Albrecht III Achilles

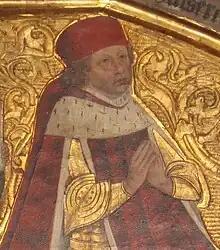
Portrait of Albrecht Achilles, St. Gumbertus, Ansbach (1484)

Albrecht III (9 November 141411 March 1486) was Elector of Brandenburg from 1471 until his death, the third from the House of Hohenzollern. A member of the Order of the Swan, he received the cognomen Achilles because of his knightly qualities and virtues. He also ruled in the Franconian principalities of Ansbach from 1440 and Kulmbach from 1464 (as Albrecht I).